HMS Implacable (R86)

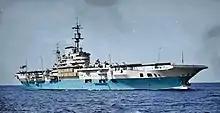
"Implacable" at sea in 1946

In January 1946 her air group flew aboard, minus the disbanded 880 Squadron, and with 1790 Squadron replacing 1771 Squadron. After several days of flying exercises, "Implacable" made a port visit to Melbourne together with her sister "Indefatigable" and several other ships. She became the flagship of Vice Admiral Sir Philip Vian, the newly appointed second in command of the BPF on 31 January. She continued a relaxed schedule of training and port visits until she began a refit on 15 March in Sydney, that lasted until 29 April, when she put to sea to fly on her aircraft and to dump overboard the 16 Lend-Lease Avengers belonging to 828 Squadron (Britain had to either pay for them or dispose of them with the end of the war, and lacked the means to do the former). She sailed for home on 5 May and reached Devonport on 3 June, where Vian struck his flag.